.40-72 Winchester

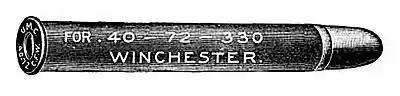
The ".40-72 Winchester" cartridge.

With the introduction of superior cartridges designed for smokeless powder, the .40-72 Winchester became obsolete and was soon dropped from production. Production of loaded cartridges by Winchester ceased in 1936.